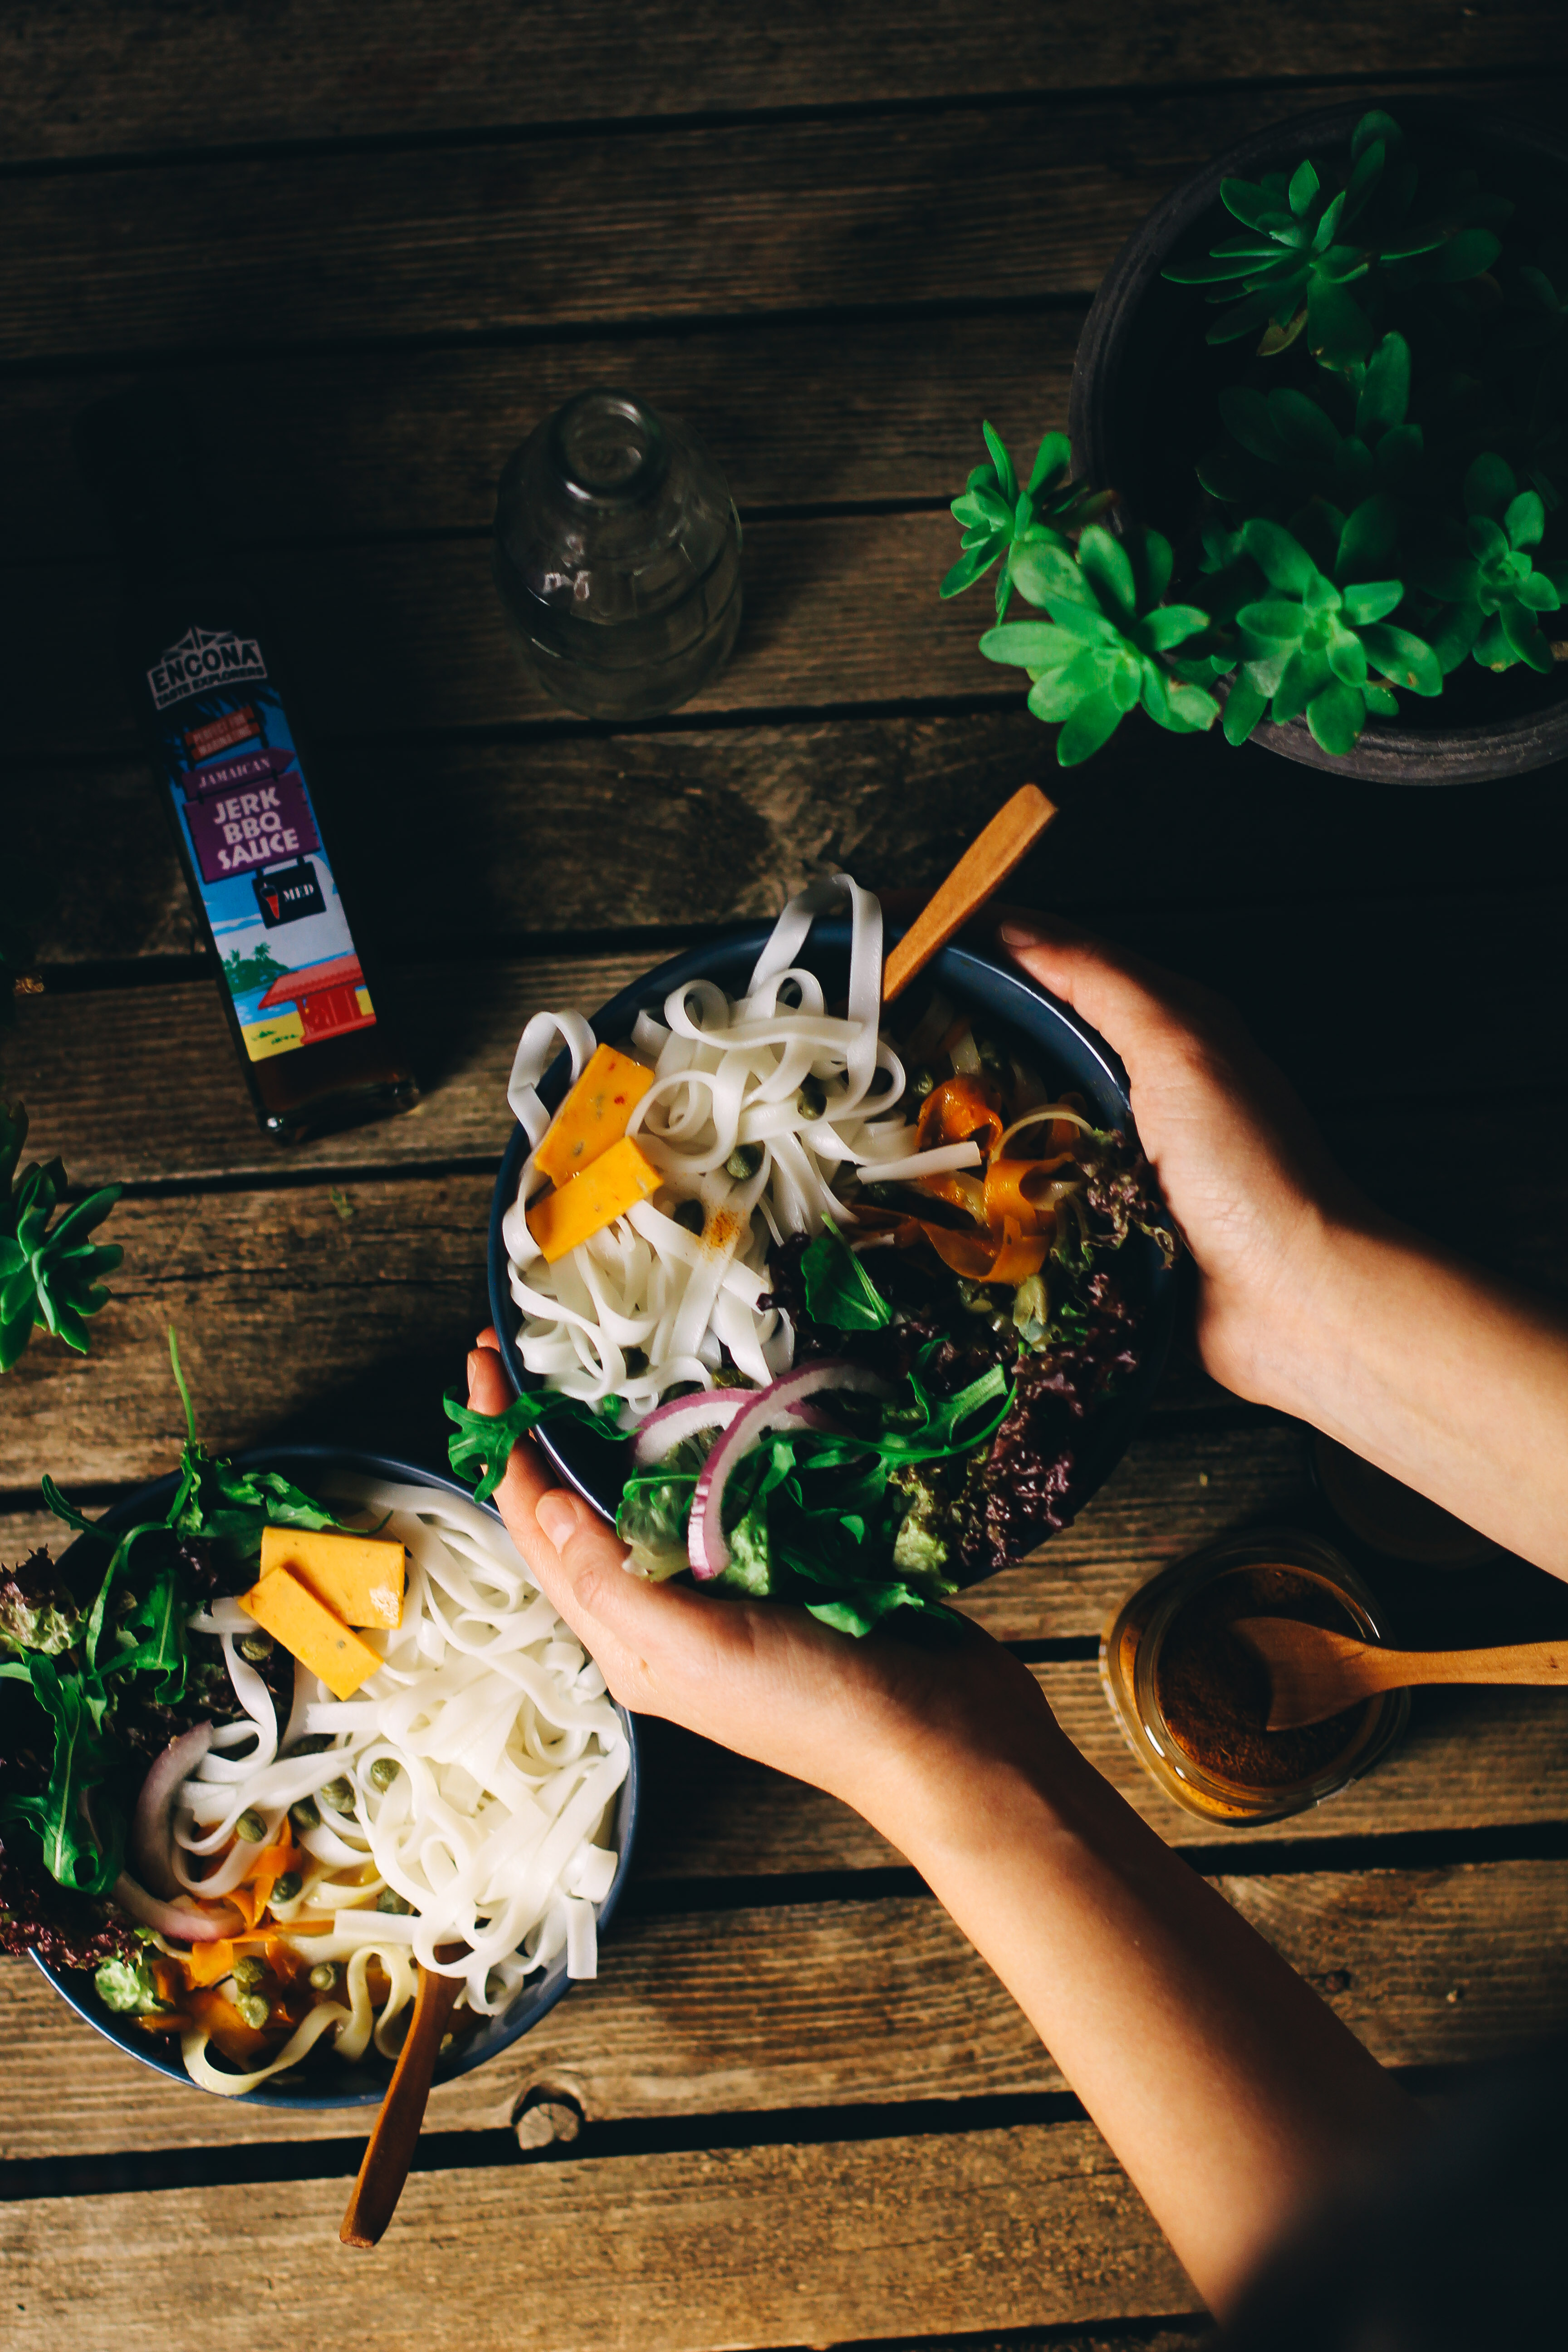
alcohol, still life, waste, cuisine, side dish, dish, still life photography, painting, thai food, food